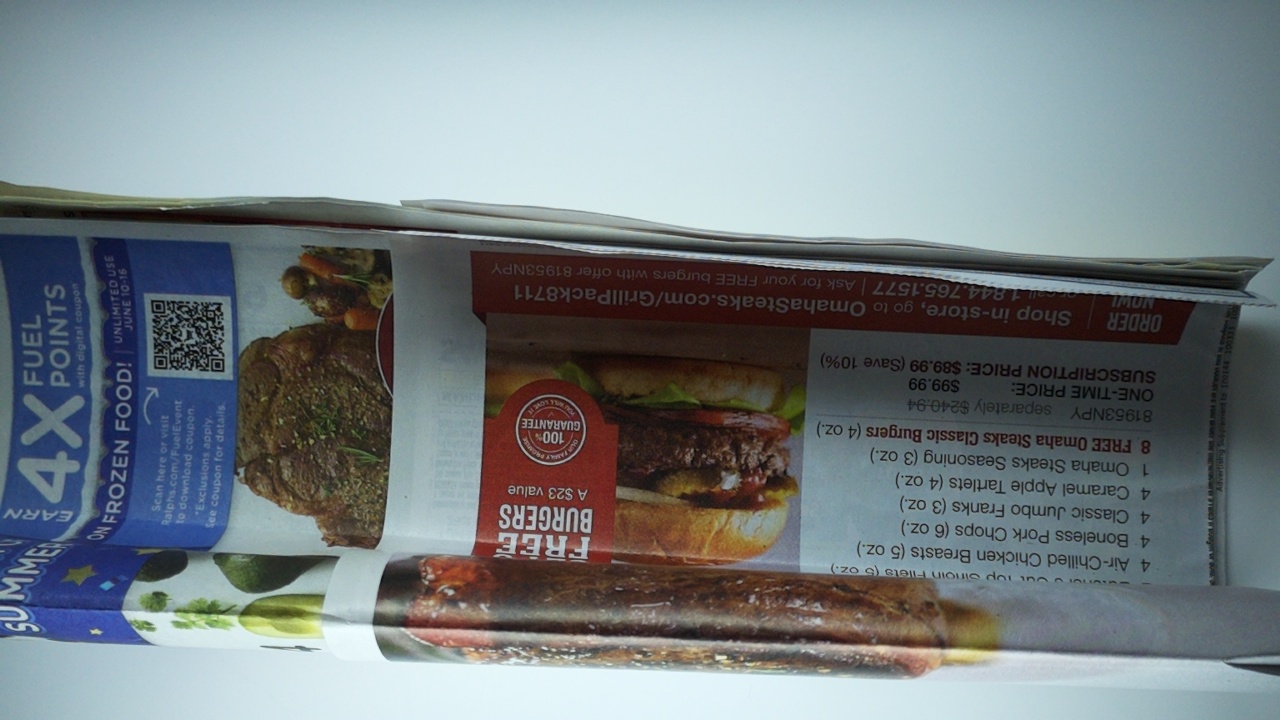
Label: recycle